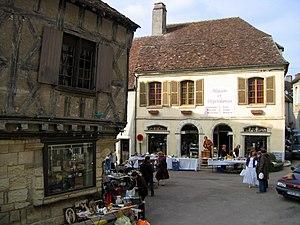
Vue du vieux Donzy lors de la brocante de Pâques
Donzy est une commune française située dans le nord du département de la Nièvre, en région Bourgogne-Franche-Comté.